Xanthorrhoea

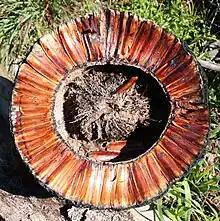
The dead "trunk" of "Xanthorrhoea" is a hollow ring of accumulated leaf bases. Nutrient transport was via vascular bundles that run down the centre. The parenchymatous tissue is decomposed.

All species in the genus are perennials and have a secondary thickening meristem in the stem. Many, but not all, species develop an above ground stem. The stem may take up to twenty years to emerge. Plants begin as a crown of rigid grass-like leaves, the caudex slowly growing beneath. The main stem or branches continue to develop beneath the crown. This is rough-surfaced, built from accumulated leaf-bases around the secondarily thickened trunk. The trunk is sometimes unbranched, some species will branch if the growing point is damaged, and others naturally grow numerous branches.